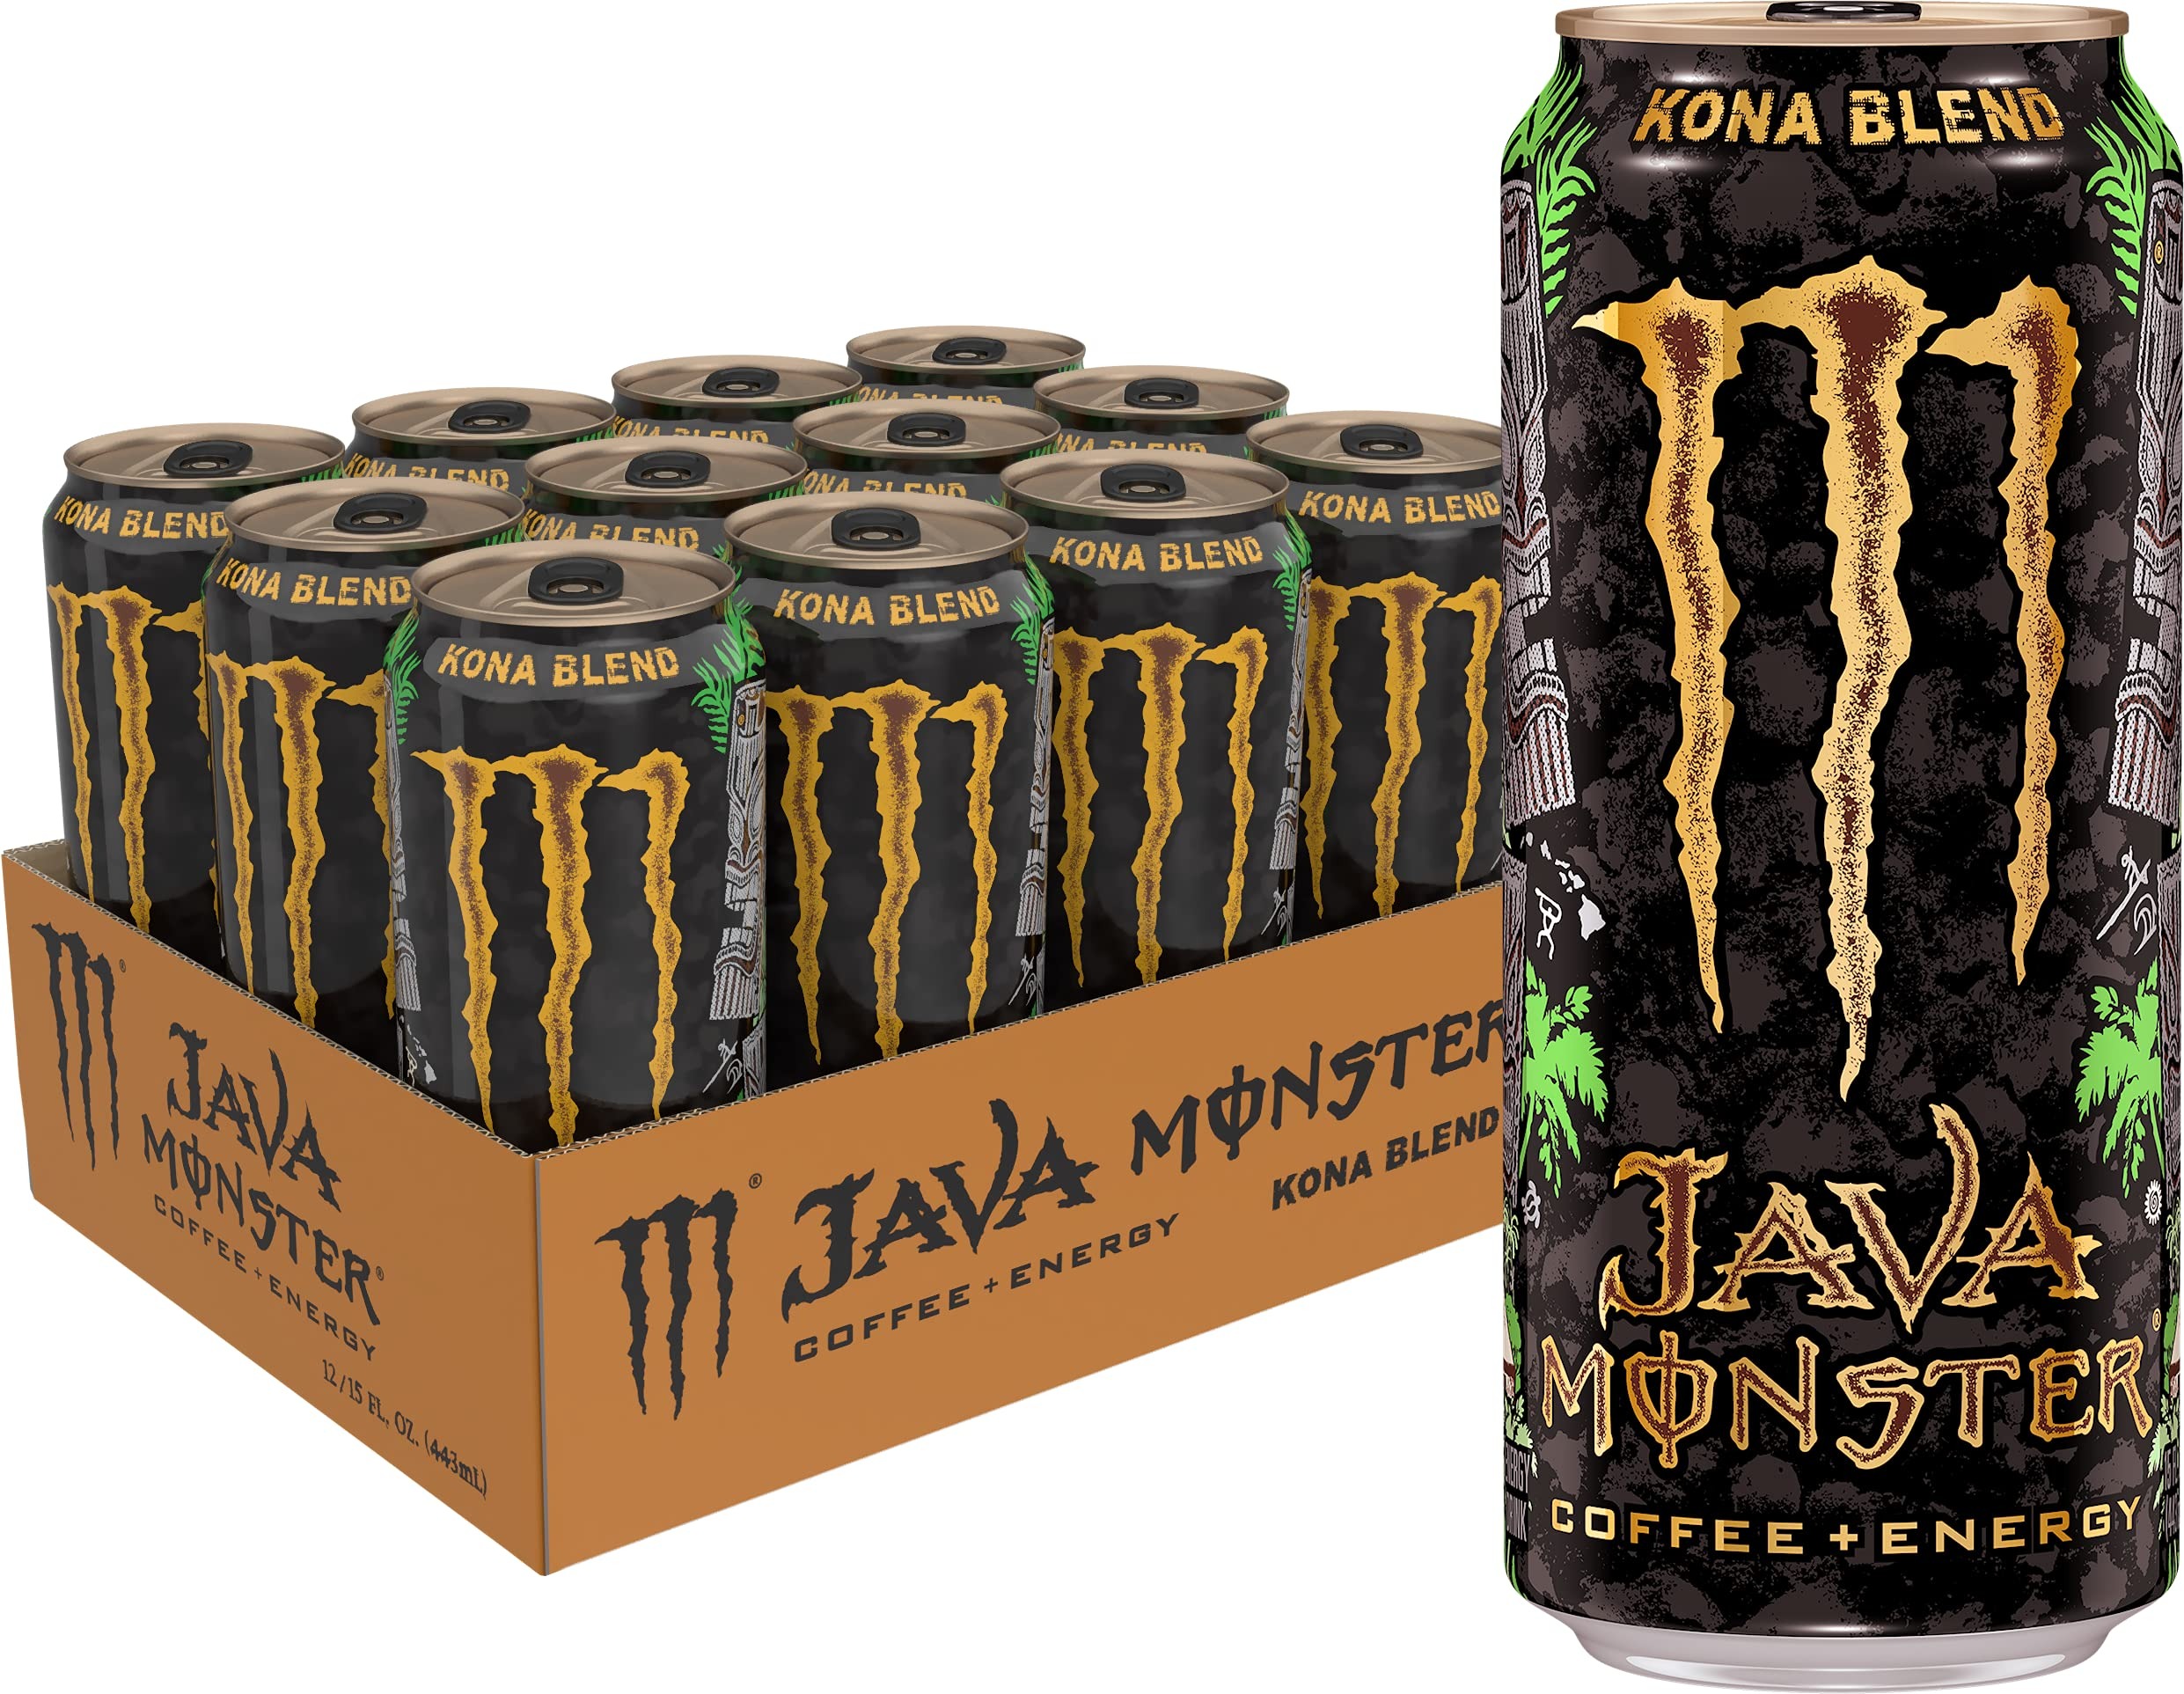
Item Name: Java Monster Kona Blend, Coffee + Energy Drink, 15 Ounce (Pack of 12)
Bullet Point 1: COFFEE DONE THE MONSTER WAY | Everyone knows some of the best coffee on the planet comes from the Kona side of the Big Island of Hawaii. No need to trek the slopes of Mauna Loa braddah, since we already got some of Pele’s thunder and put it in a can. Select Kona beans combined with premium imported coffee, supercharged with our energy blend makes for an unbeatable combination. Try Monster’s Big Island brew - it’s just too good to be true. MAHALO!
Bullet Point 2: KILLER FLAVOR | Kona Blend Java Monster… premium coffee brewed up with a killer Kona coffee and cream flavor, supercharged with the Monster energy blend and 188mg of caffeine per can.
Bullet Point 3: STOCK UP WITH A 12 PACK | Available in a convenient pack of 12.
Bullet Point 4: Due to new FDA nutrition labeling requirements, product labels may vary from those pictured.
Value: 180.0
Unit: Fl Oz

Price: 3.29